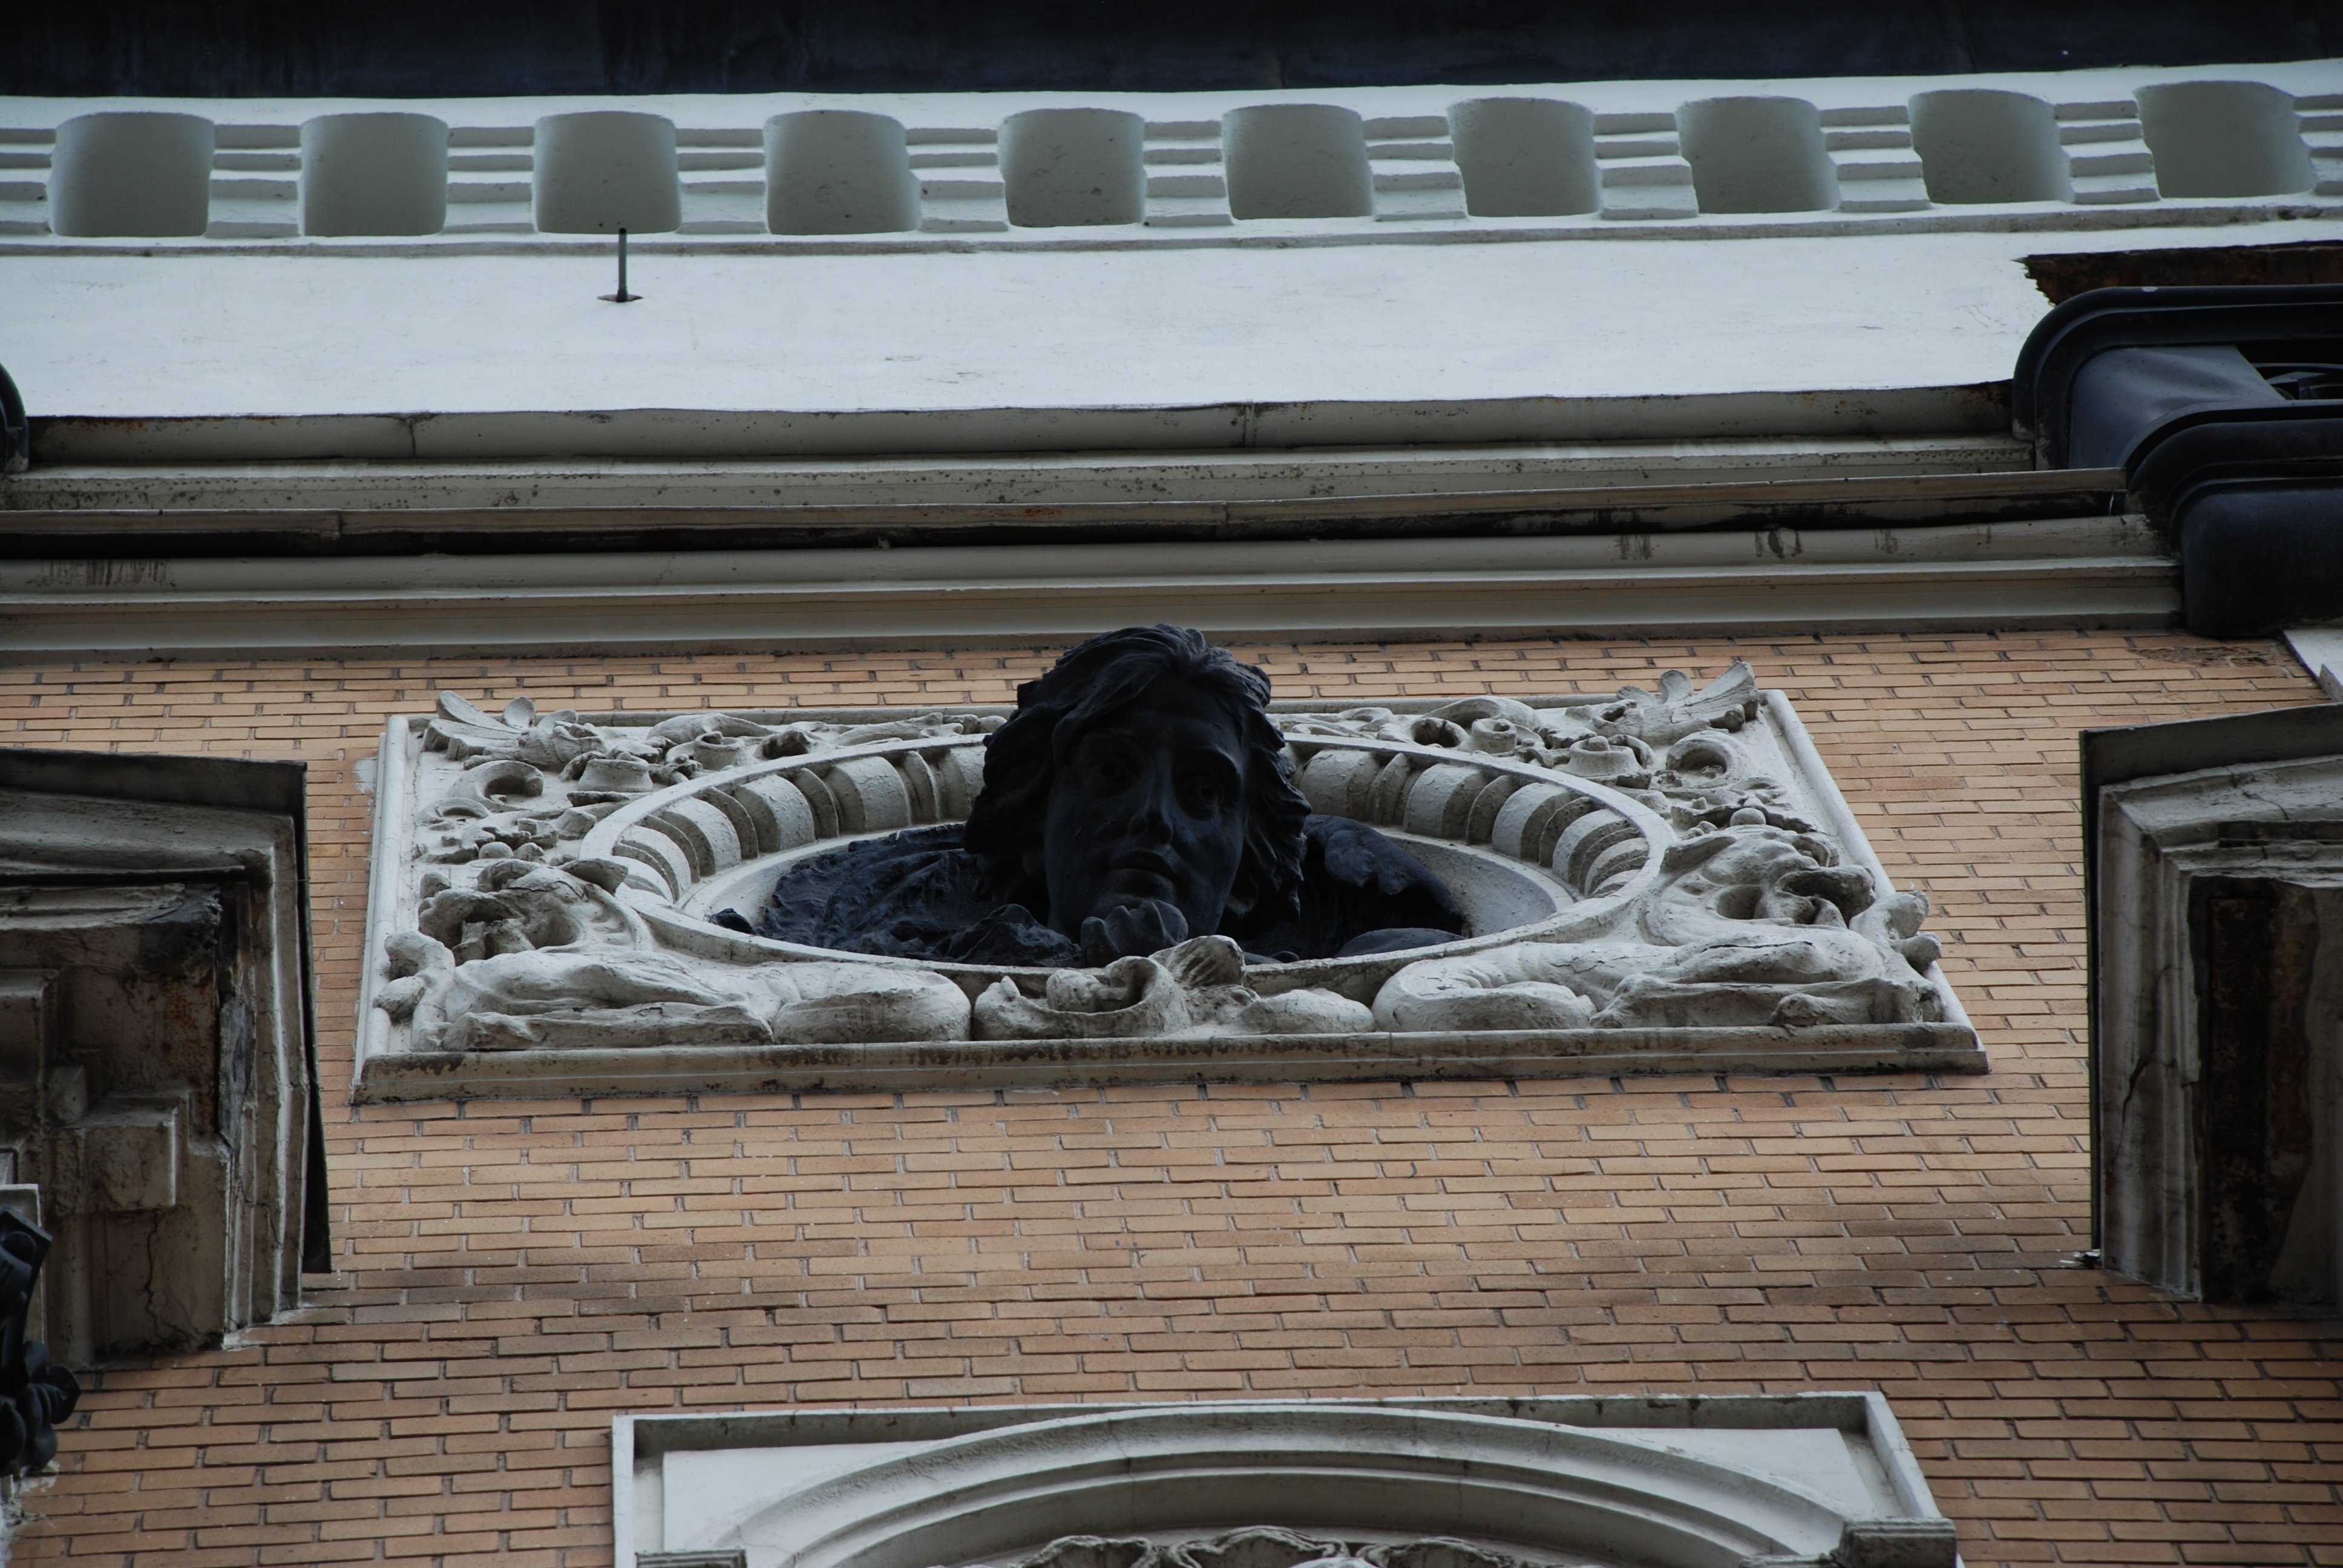
city, monument, cityscape, statue, nikon, sculpture, memorial, art, moscow, russia, d80, cityscapes, moskau, nikond80, moscou